Diverge (film)

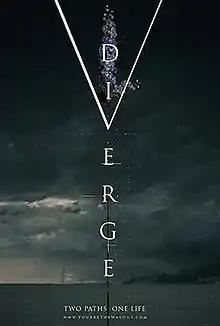
Film poster

Diverge is a 2016 American science fiction thriller film directed, written, and co-edited by James Morrison (in his feature directorial debut). It stars Ivan Sandomire, Jamie Jackson, Erin Cunningham, Andrew Sensenig, and Chris Henry Coffey. It follows a solitary survivor of a deadly virus who is given the chance to reclaim his life by altering his past.